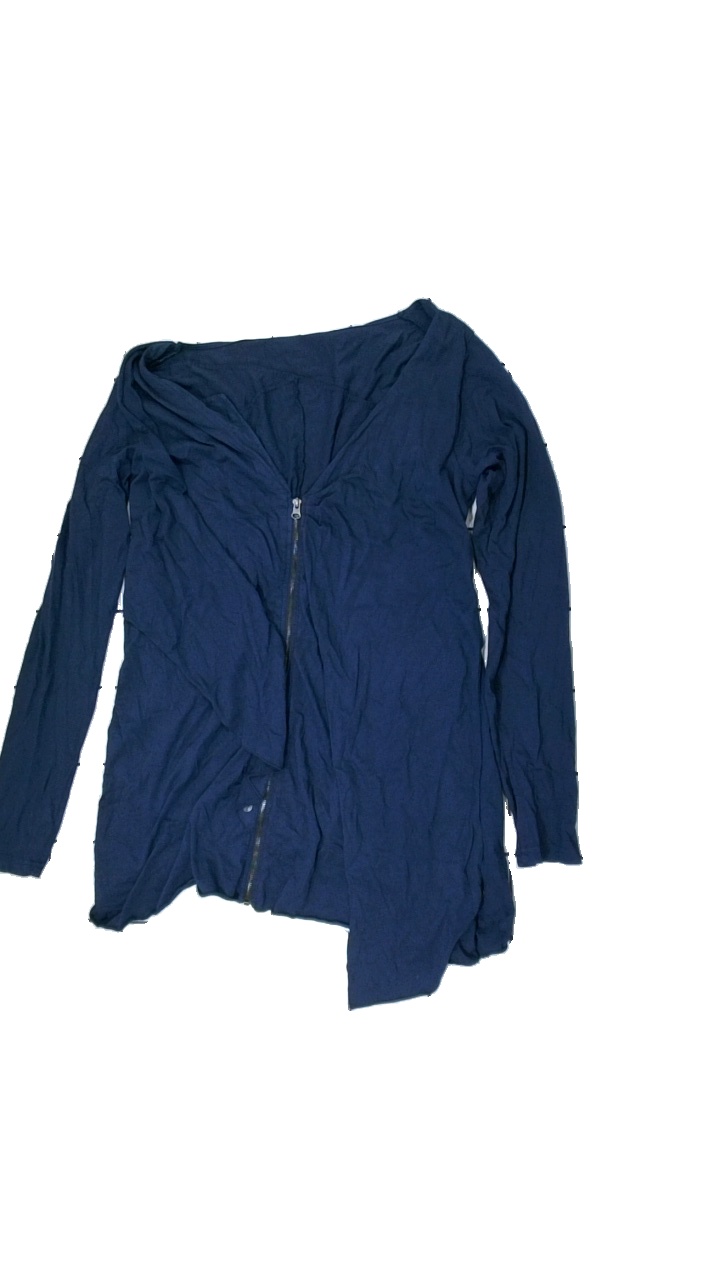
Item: Cardigan (Ladies)
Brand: Object
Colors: Blue
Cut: Loose
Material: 100% Cotton
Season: All
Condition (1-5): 5
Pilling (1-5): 5
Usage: Reuse
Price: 100-150